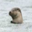
Label: otter